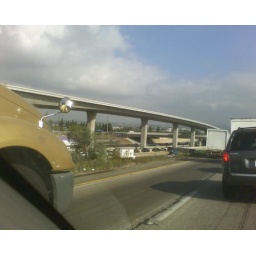
truck flipped over blocking NB 57 in orange county completely